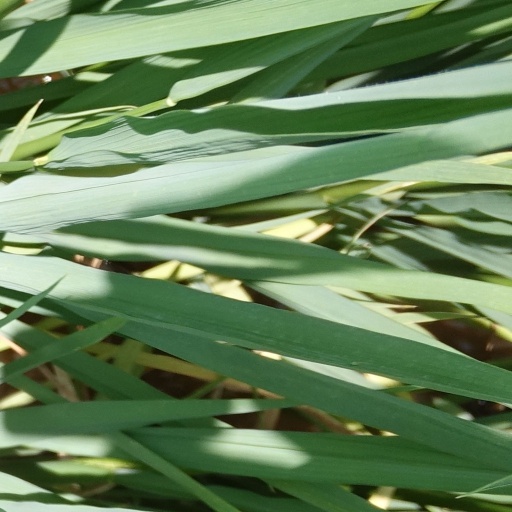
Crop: rice